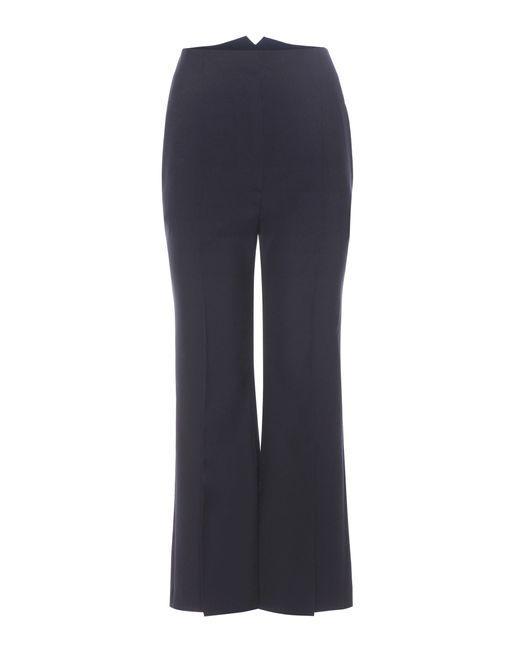
damen schwarze Schlaghosen, keine Seitentaschen, keine Gürtelreifen, Leinenbaumwolle